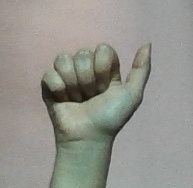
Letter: dhad